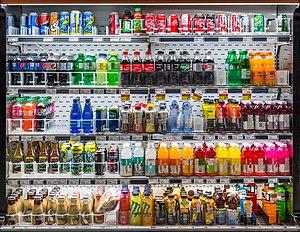
Un soda, aussi appelé liqueur au Canada francophone, sucrerie en Afrique de l'Ouest et gazouz au Maghreb est une boisson gazeuse généralement sucrée. À l'origine, l'eau était gazéifiée par une solution de bicarbonate de soude.